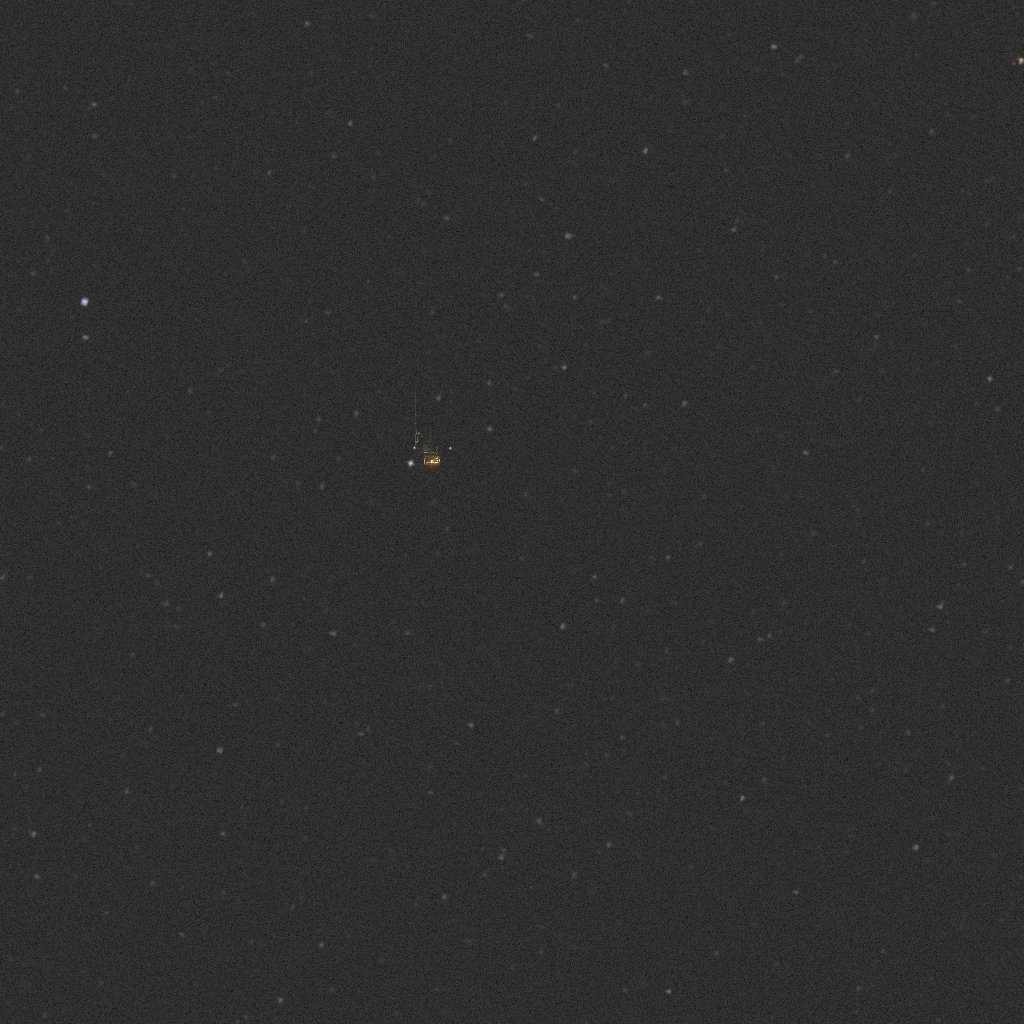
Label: earth_observation_sat_1